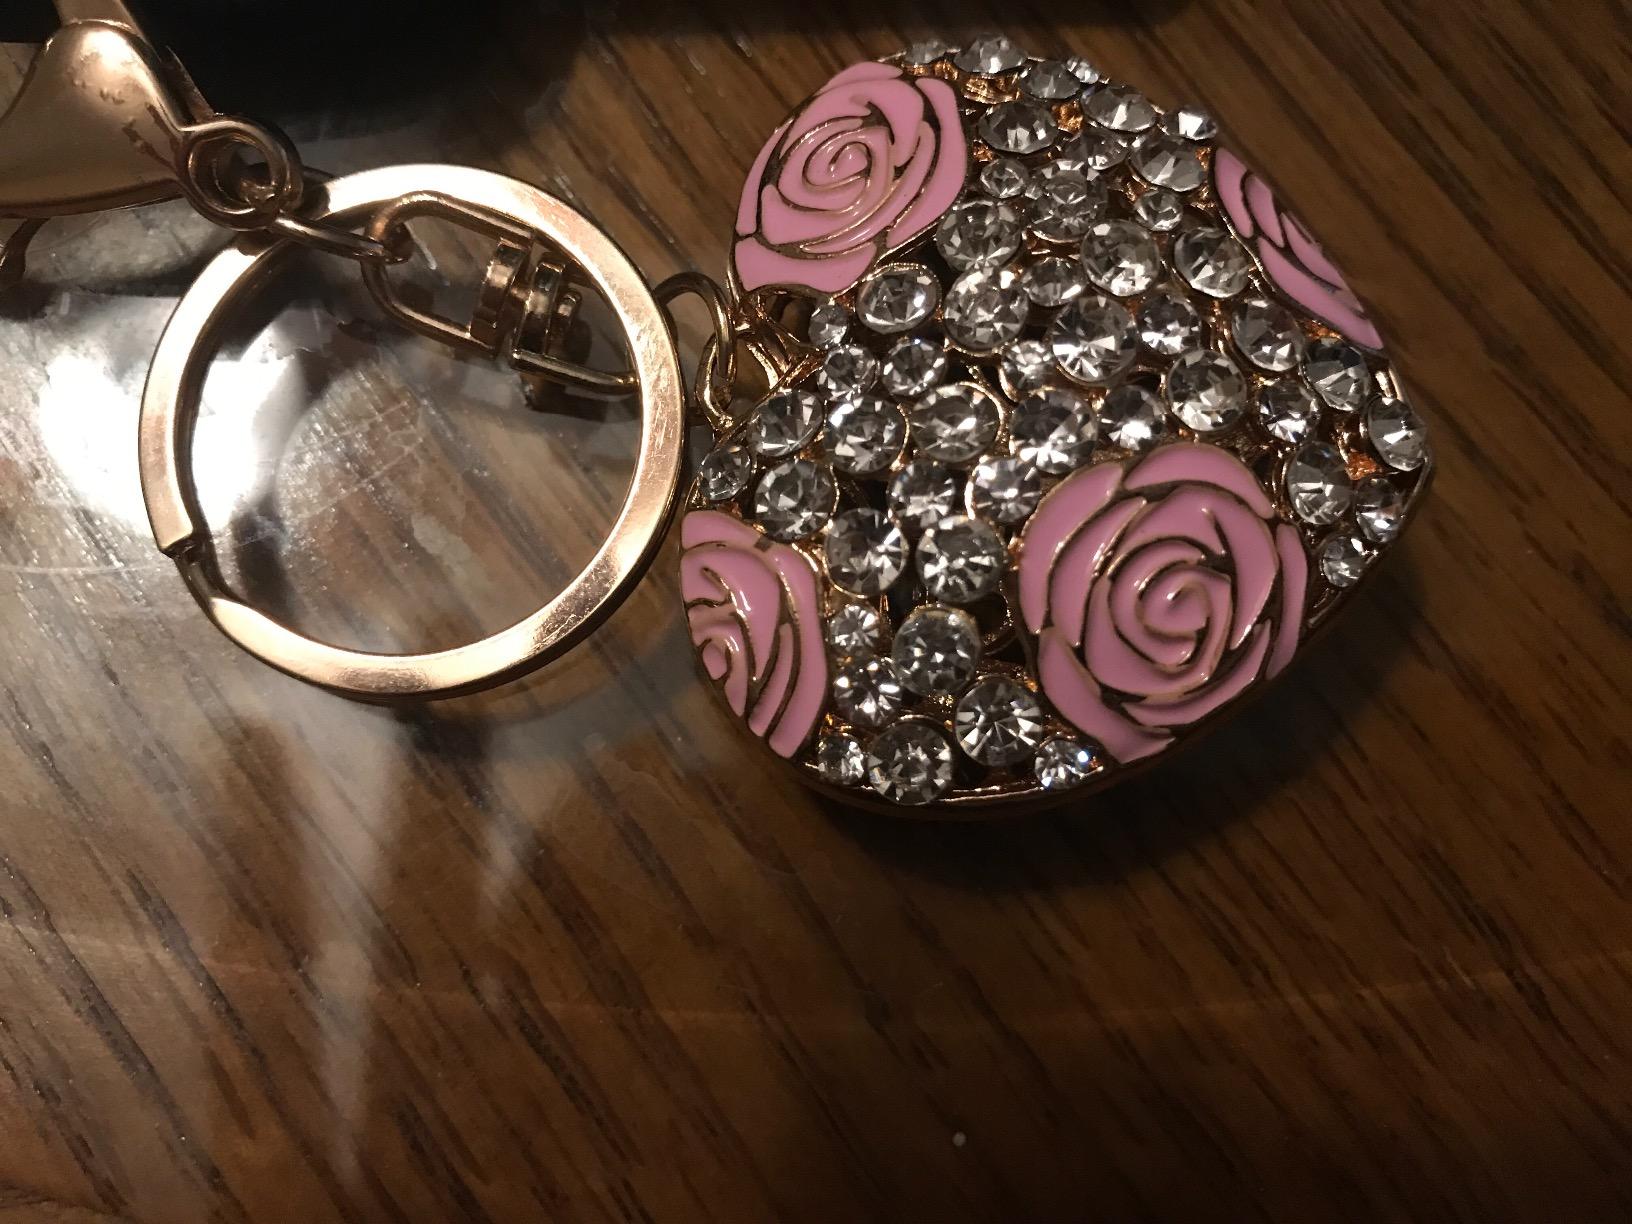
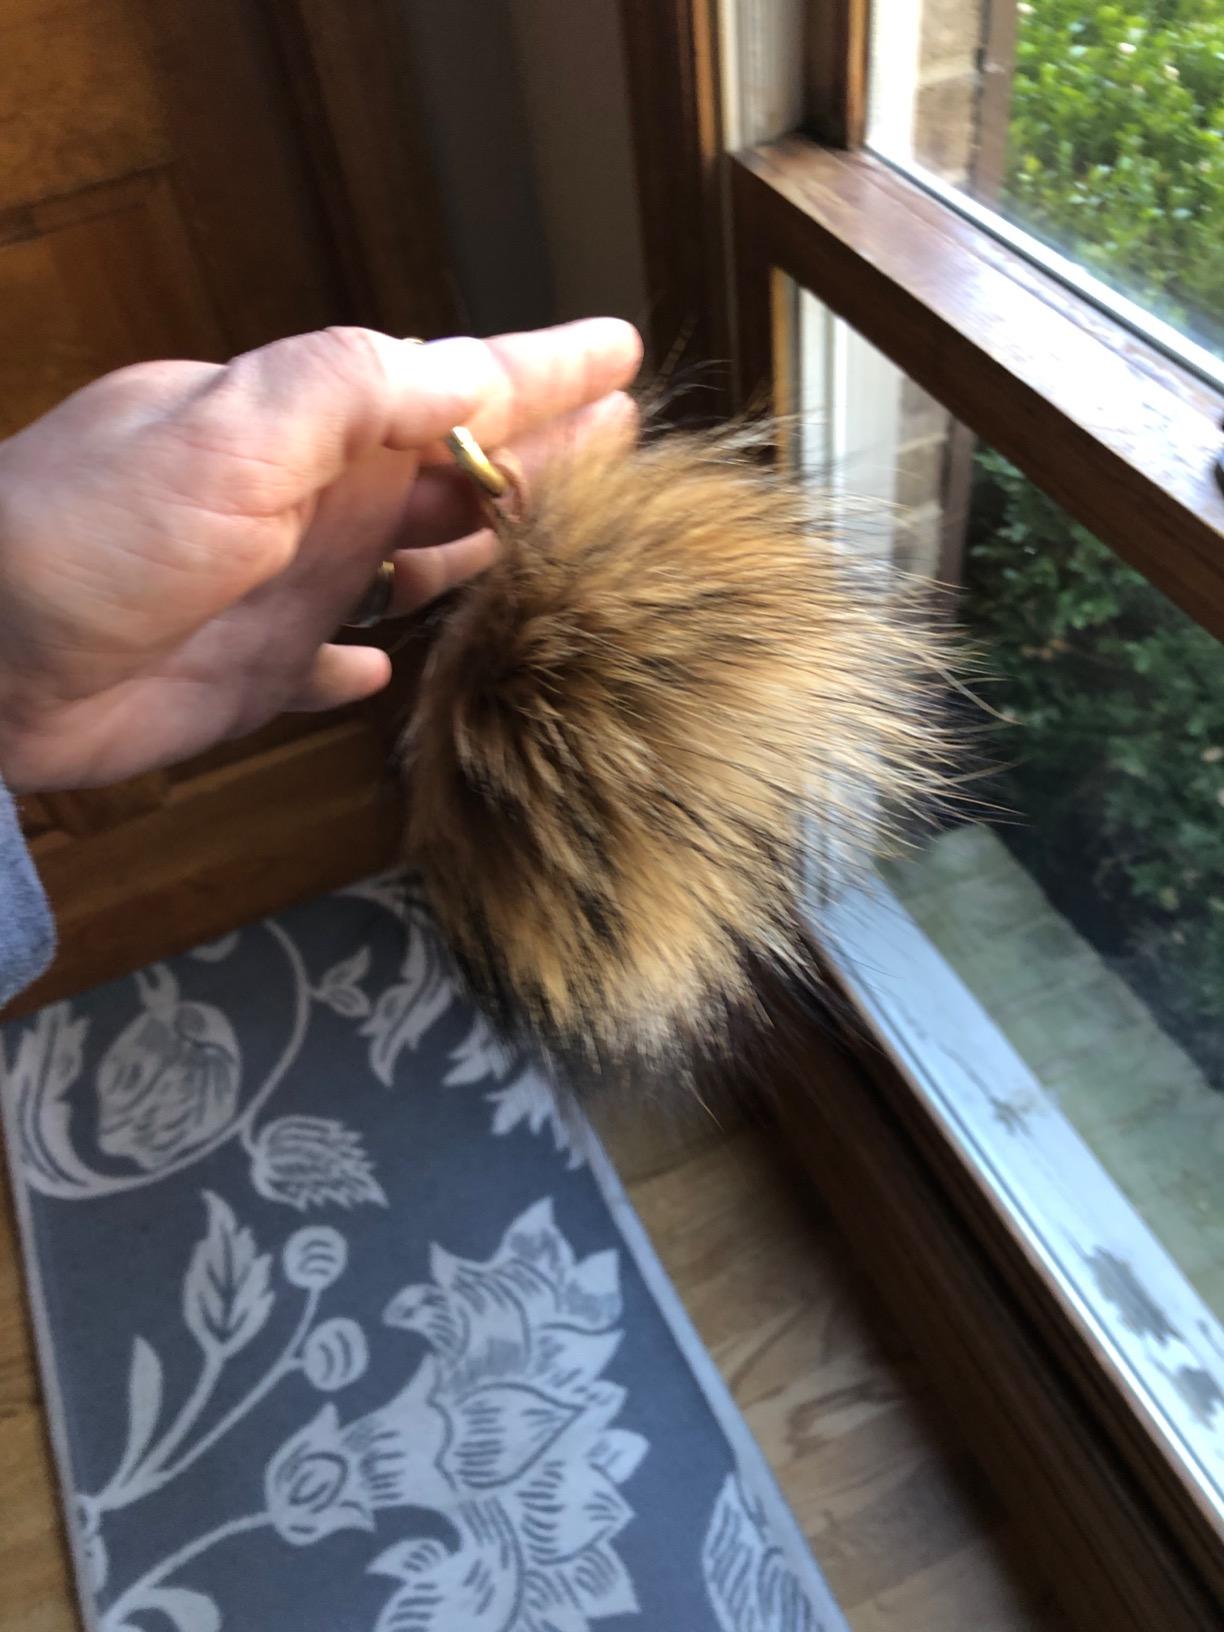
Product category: accessories_keychain
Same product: no